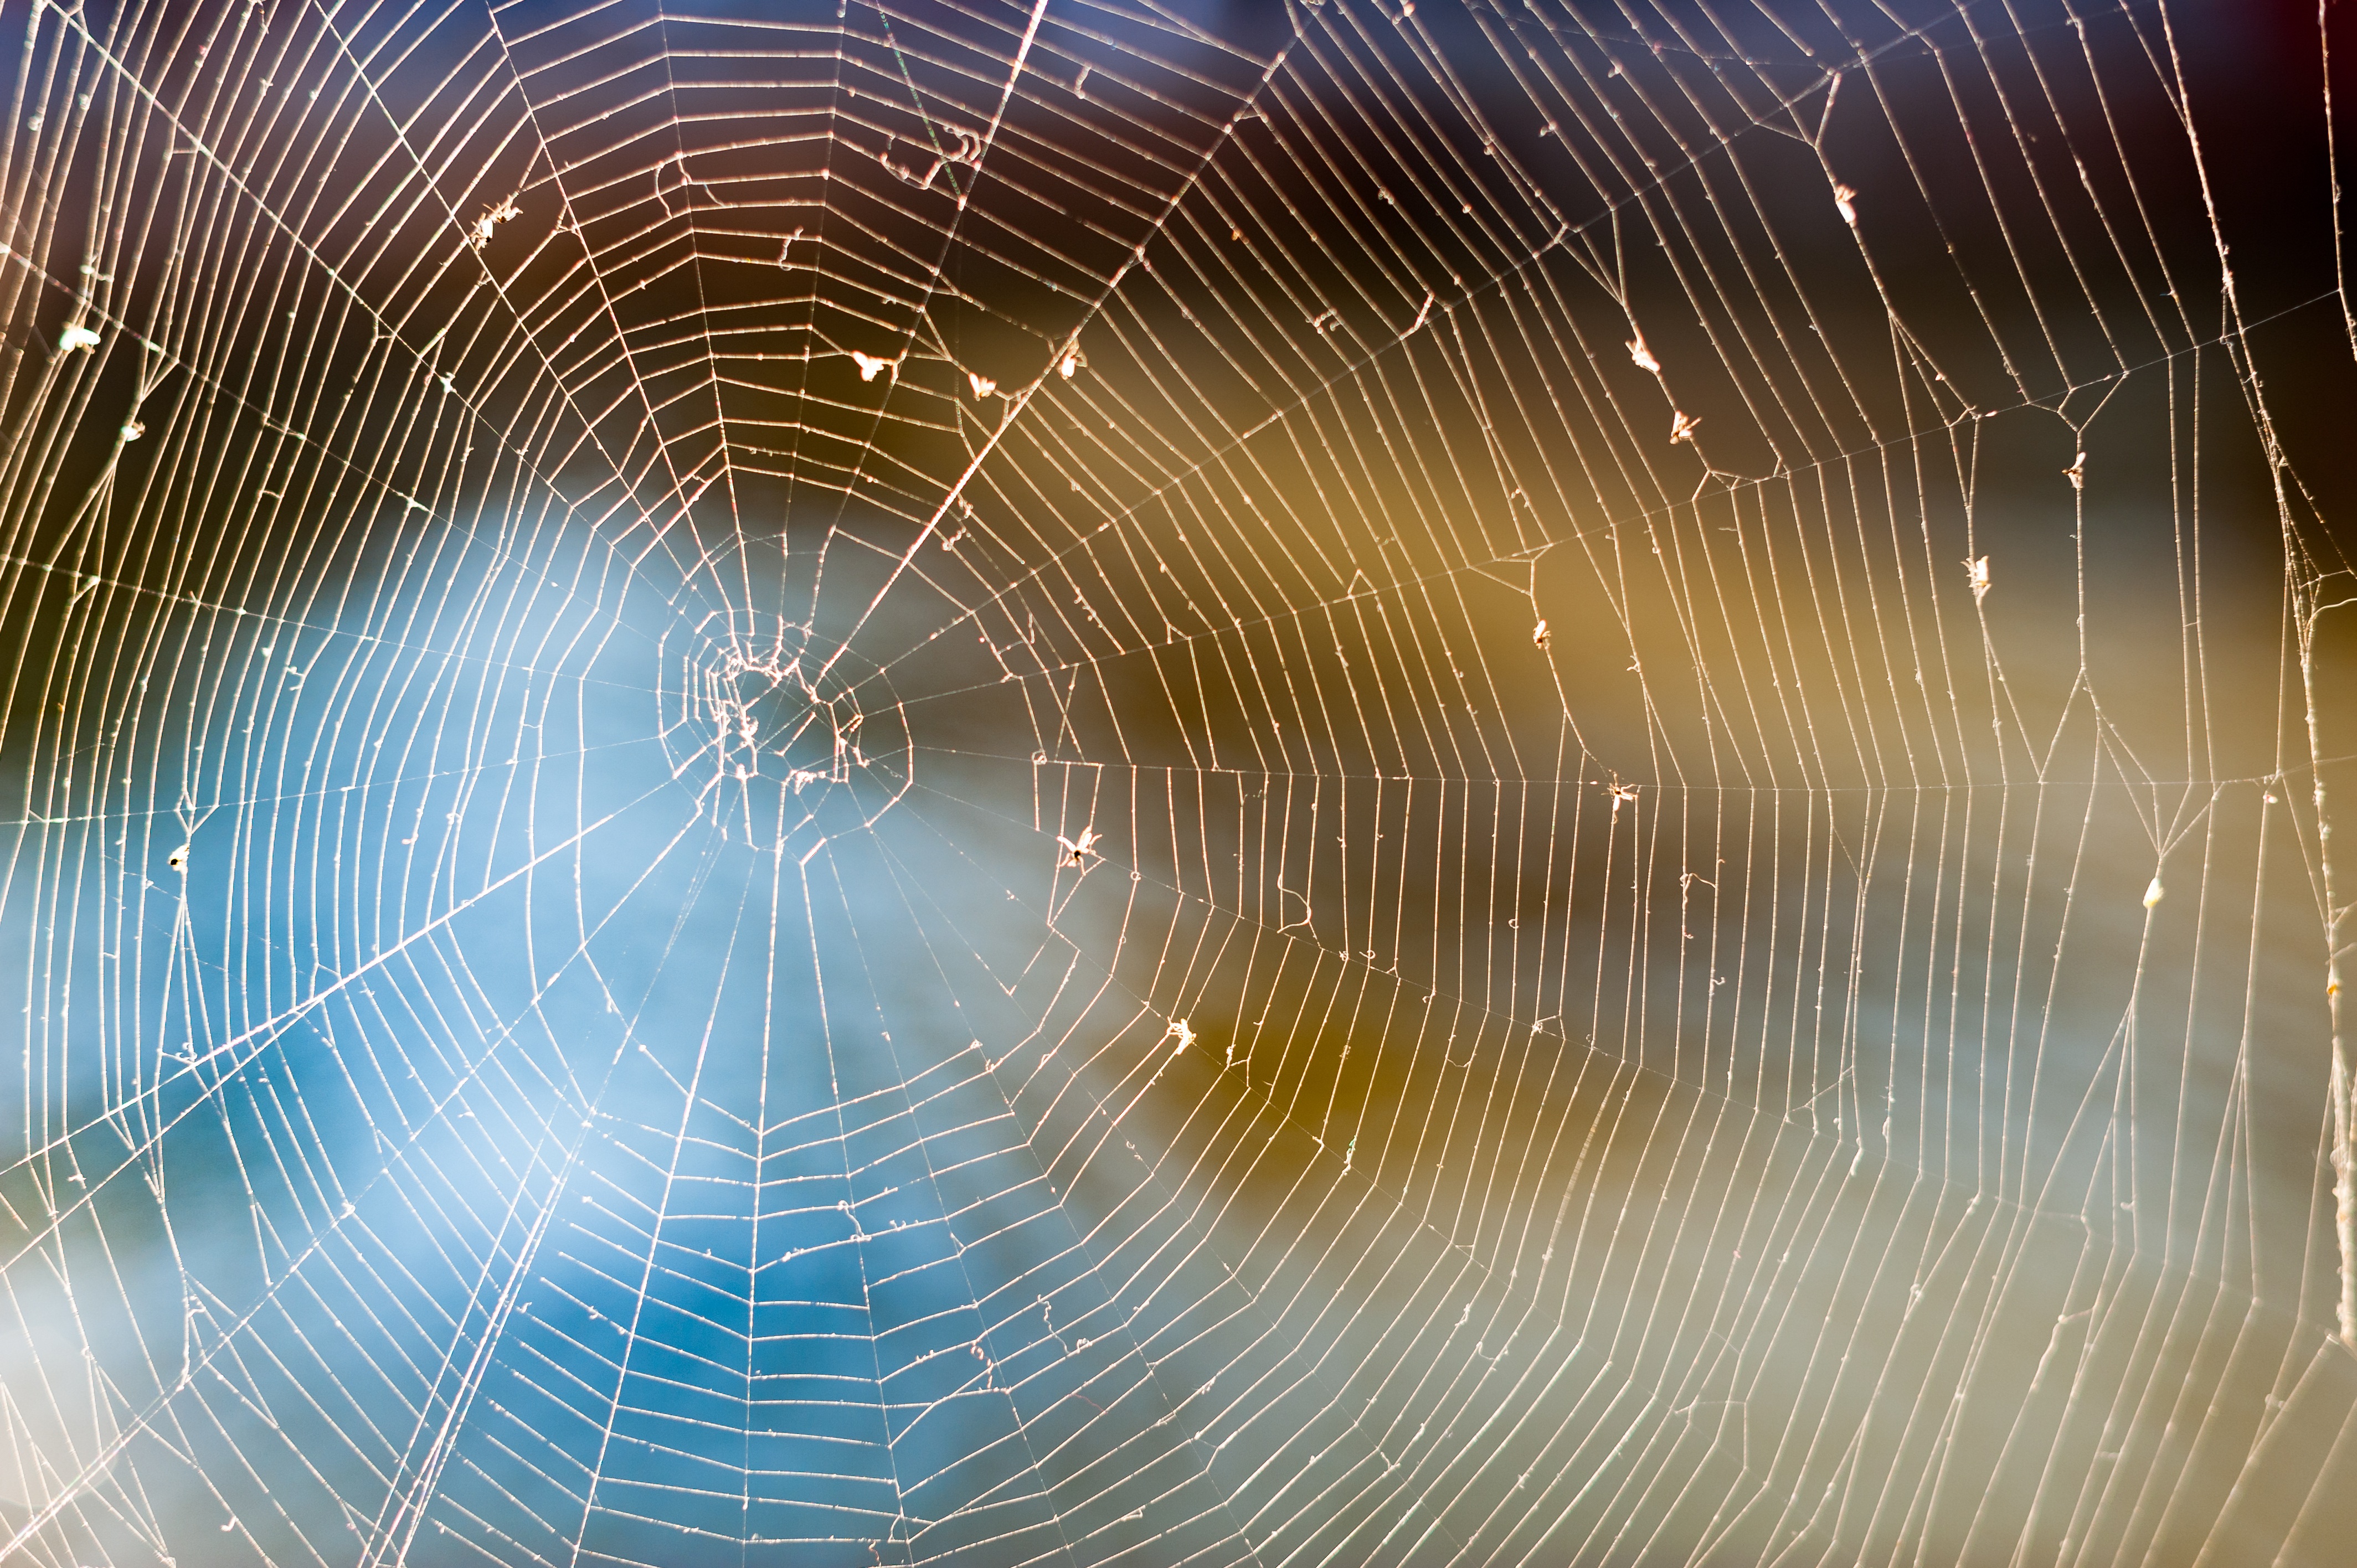
water, nature, light, sunlight, web, line, reflection, material, circle, invertebrate, spider web, spider, arachnid, insects, prey, moisture, macro photography